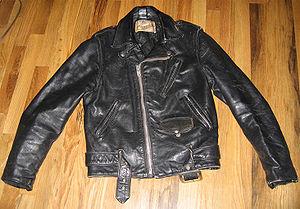
Le Perfecto est un blouson en cuir de cheval, créé en 1928 par Irving Schott pour les motards et associé à l'image du blouson noir.